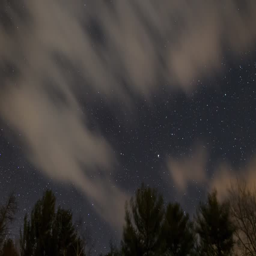
stars climb above trees with windy clouds in a clear night sky